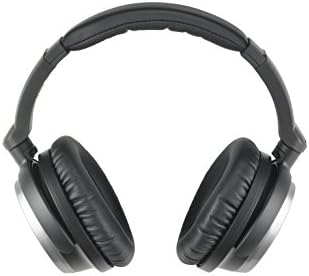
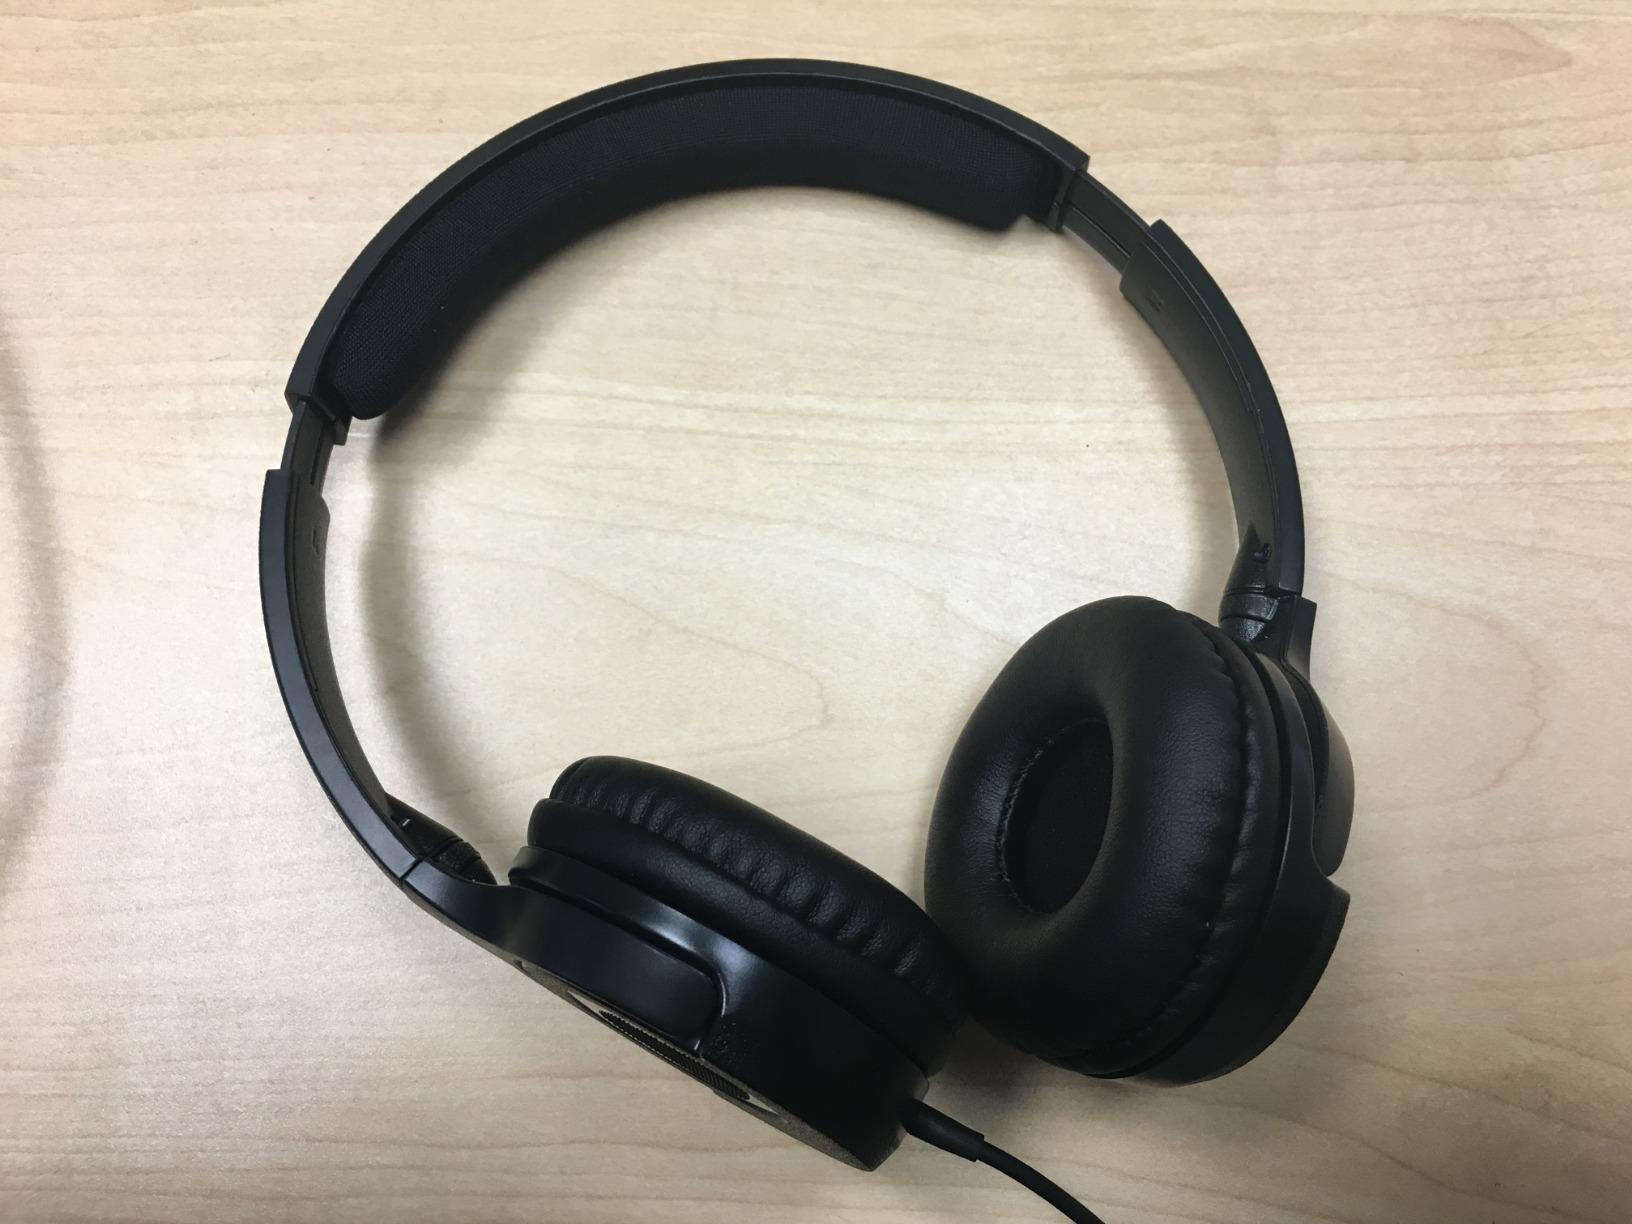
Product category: headphones
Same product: no